Charles Wirgman

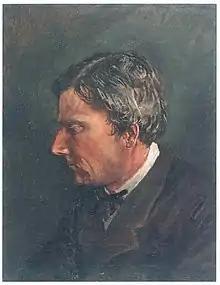
Oil portrait of Charles Wirgman, by his apprentice Takahashi Yuichi

Charles Wirgman (31 August 1832 - 8 February 1891) was an English artist, caricaturist and editorial cartoonist, the creator of the "Japan Punch" and illustrator in China and Meiji period-Japan for the "Illustrated London News".